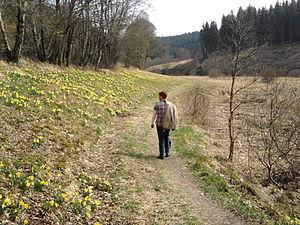
Le Perlenbach est une rivière germano-belge du réseau hydrographique mosan. Elle coule entièrement dans le parc naturel des Hautes-Fagnes–Eifel. Elle prend sa source dans les Hautes Fagnes sous le nom de Schwalmbach, dans la commune de Butgenbach, à quatre kilomètres au nord du Rocherath-Krinkelt sur le terrain d'entraînement militaire d'Elsenborn, à une altitude d'environ 600 m.